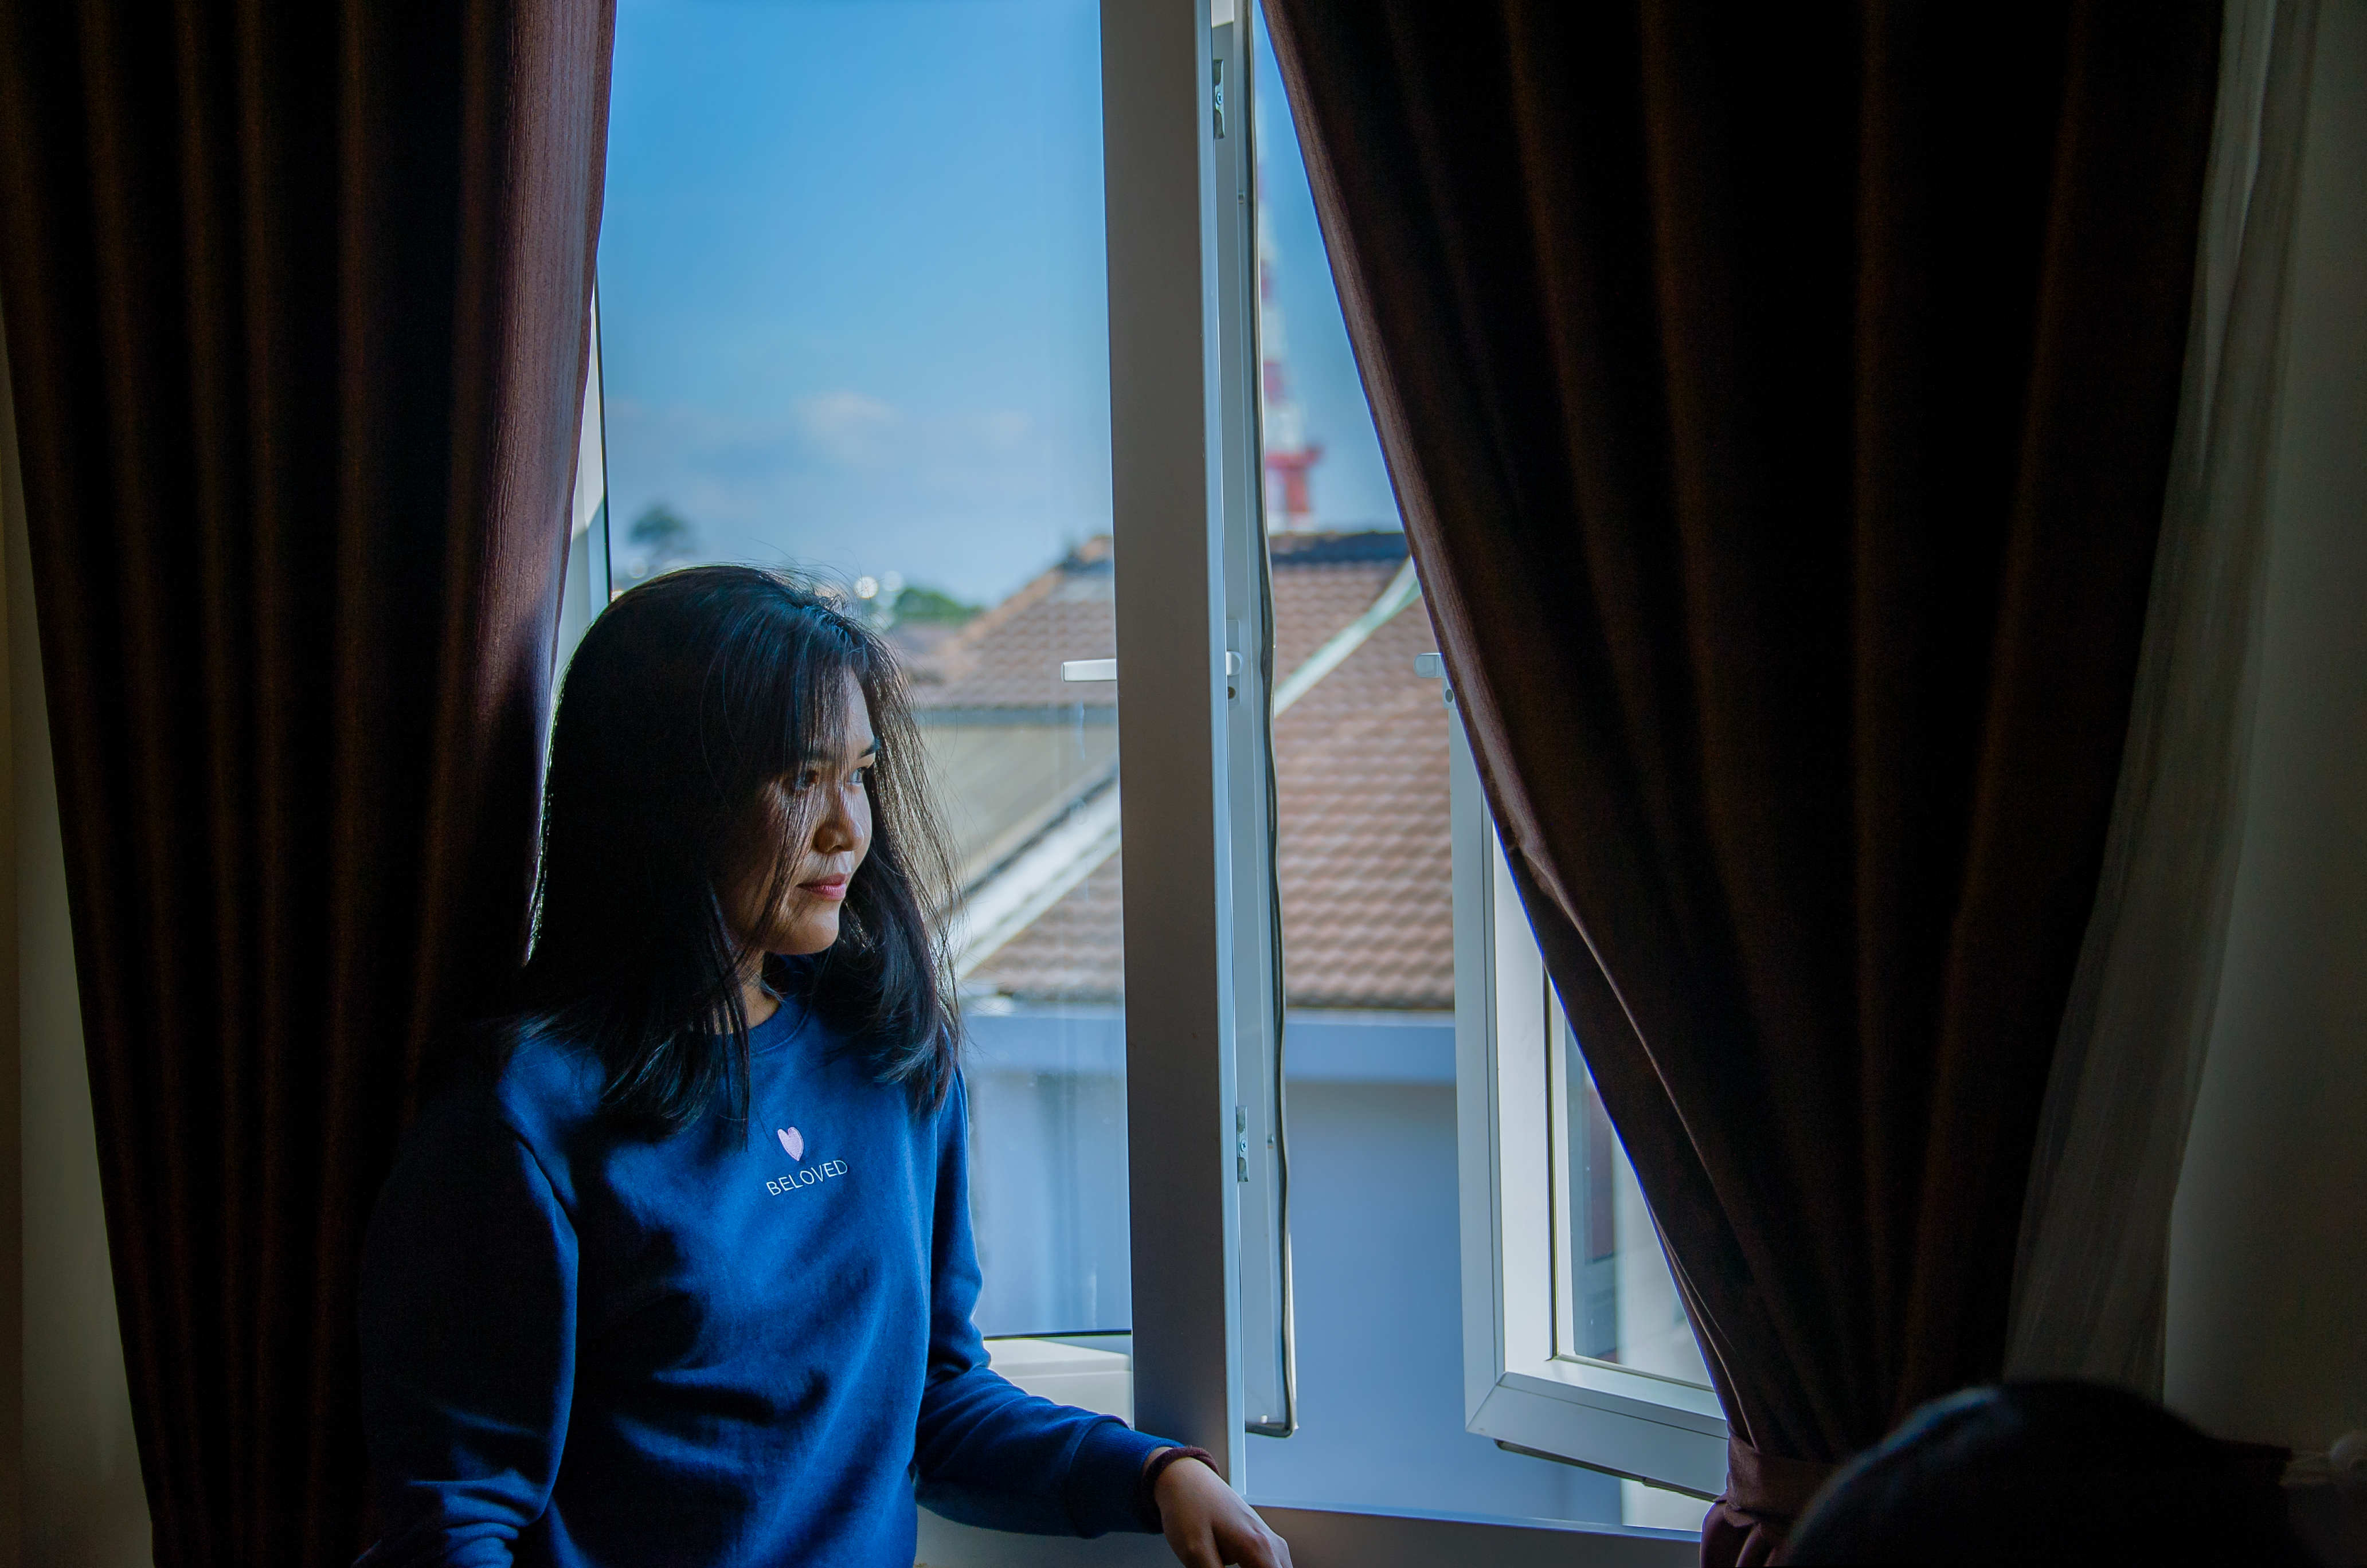
beautiful, portrait, girl, window, fresh, natural, sun, sunshine, light, art, blue, photograph, beauty, photography, snapshot, standing, sitting, fun, smile, sky, sunlight, house, vacation